Asama (train)

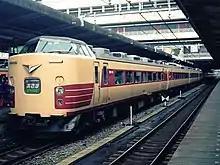
189 series "Asama" service at Ōmiya Station in 1991

The name "Asama" was first introduced on 1 March 1961 for services operating between Nagano and Niigata. This service operated until 30 November 1962, after which the train was renamed . From 1 December 1962, the name was used for the semi-express services operating between Ueno in Tokyo and Nagano on the Shinetsu Line. This service continued until 30 September 1963, after which the train was renamed .